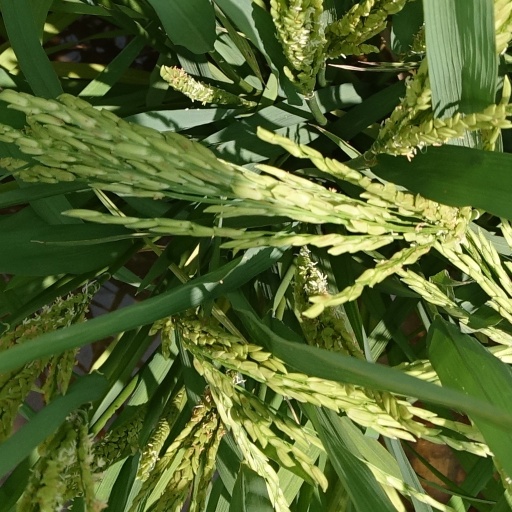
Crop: rice